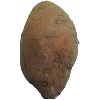
Label: Potato Sweet 1